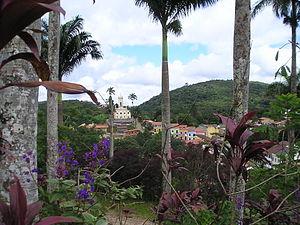
Guaramiranga est une ville du Ceará, située à une centaine de km de Fortaleza, à environ 900 m d’altitude, dans la mésorégion du Nord du Ceará dans l'Est du Brésil.